Georges Sorel

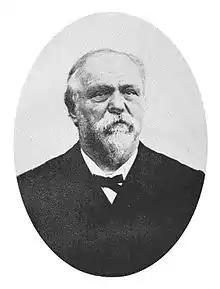
Georges Sorel

Georges Eugène Sorel (2 November 1847 – 29 August 1922) was a French social thinker, political theorist, historian, and later journalist. He has inspired theories and movements grouped under the name of Sorelianism. His social and political philosophy owed much to his reading of Proudhon, Karl Marx, Giambattista Vico, Henri Bergson (whose lectures at the Collège de France he attended), and later William James. His notion of the power of myth in collective agency inspired socialists, anarchists, Marxists, and fascists. Together with his defense of violence, the power of myth is the contribution for which he is most often remembered.